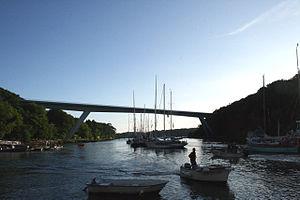
Le Bono [lə bono] est une commune française du département du Morbihan, en région Bretagne.